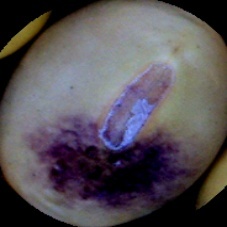
Label: Spotted